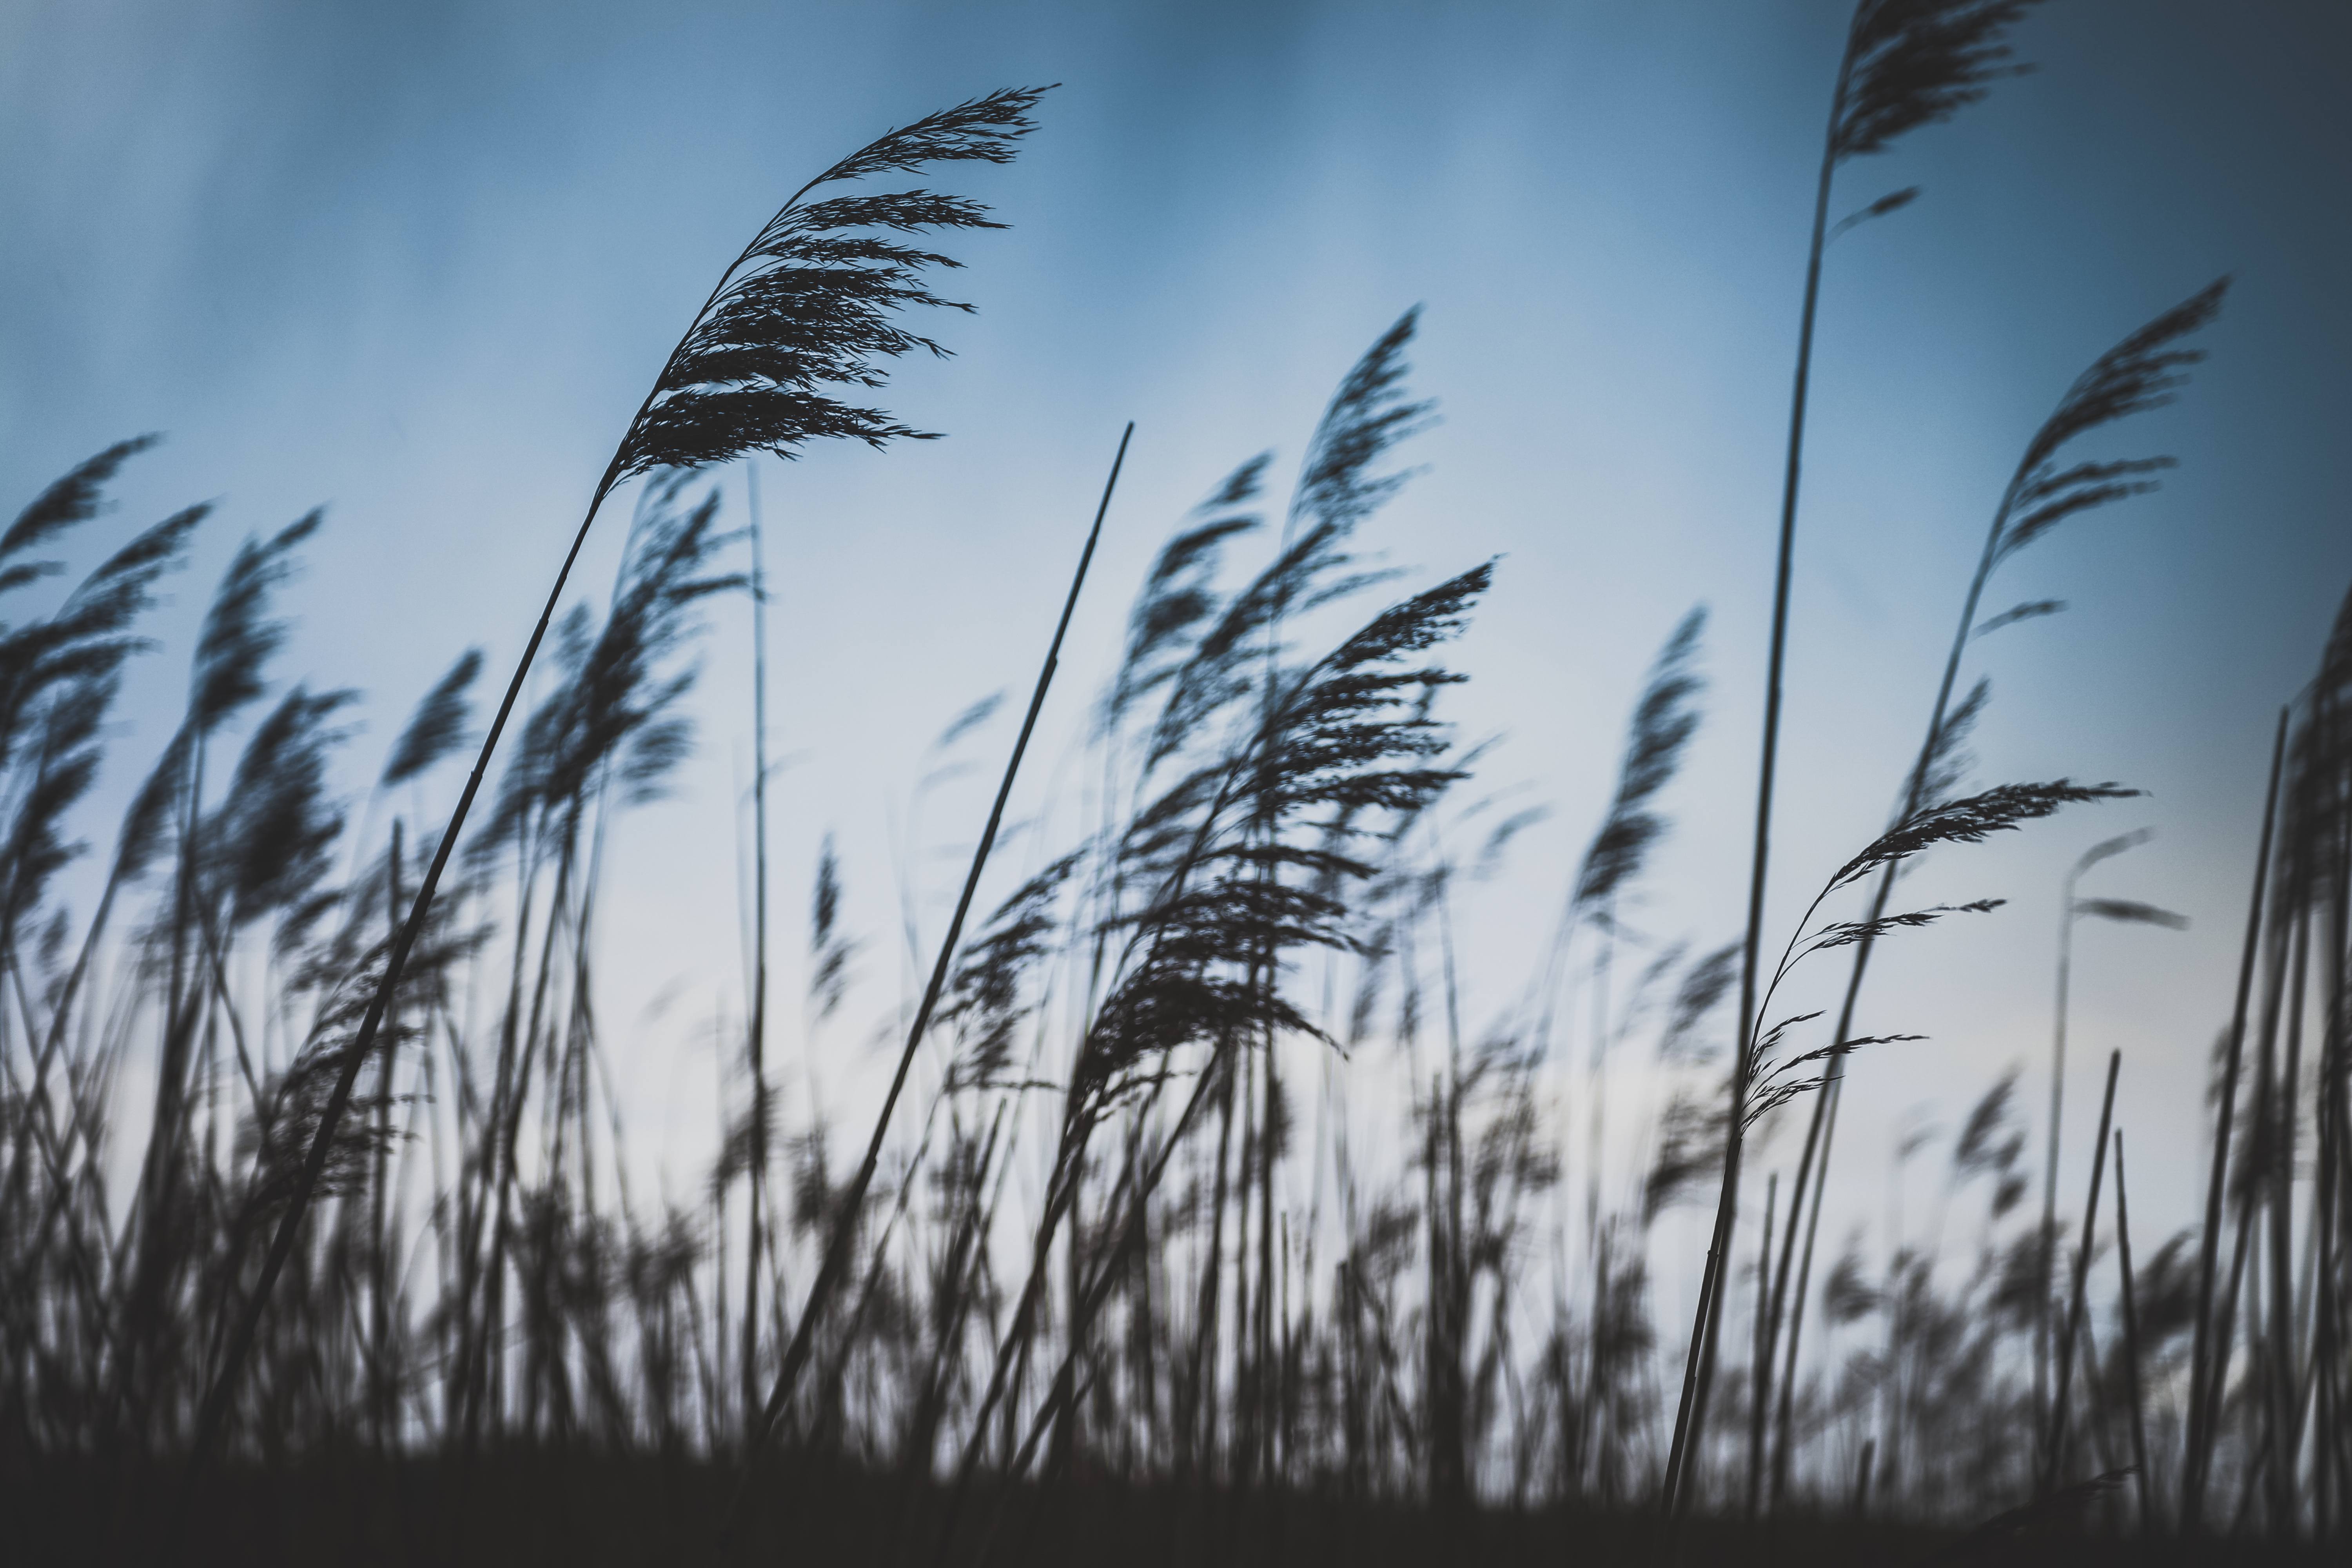
tree, nature, grass, branch, cloud, plant, sky, field, prairie, sunlight, wind, dusk, breeze, flowering plant, atmospheric phenomenon, grass family, woody plant, land plant, phragmites, arecales